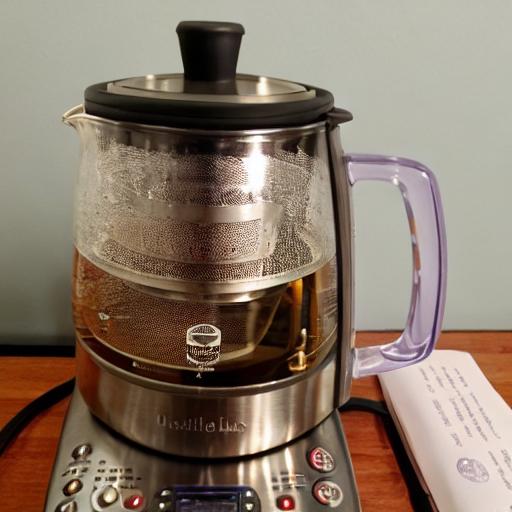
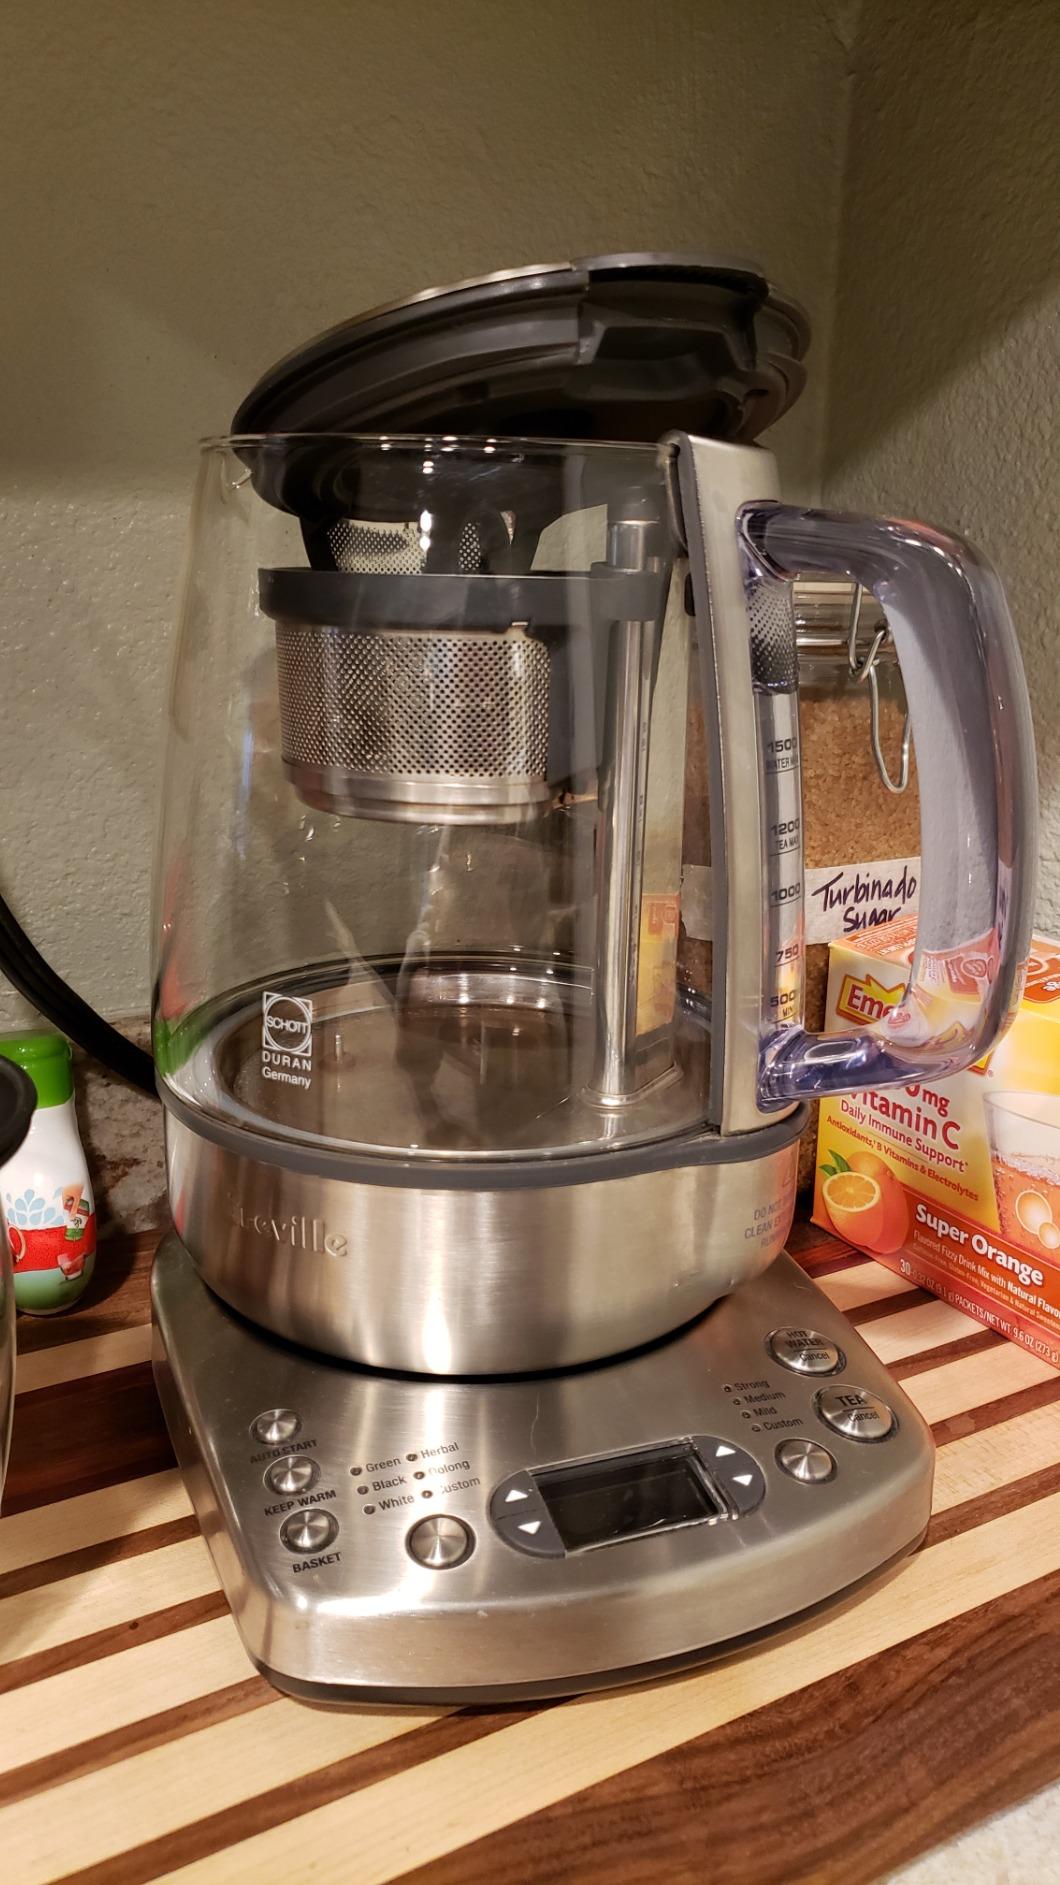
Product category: items_tea
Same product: no